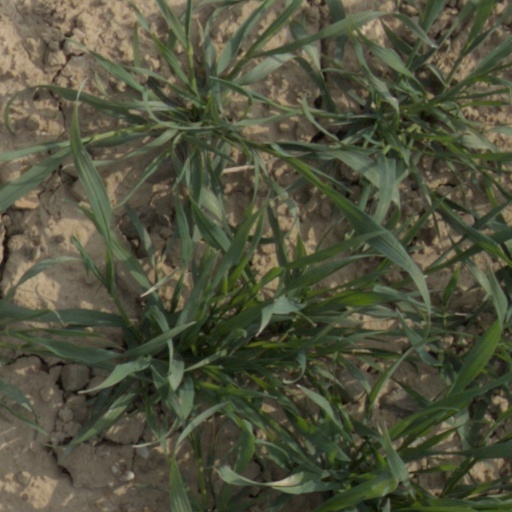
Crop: wheat